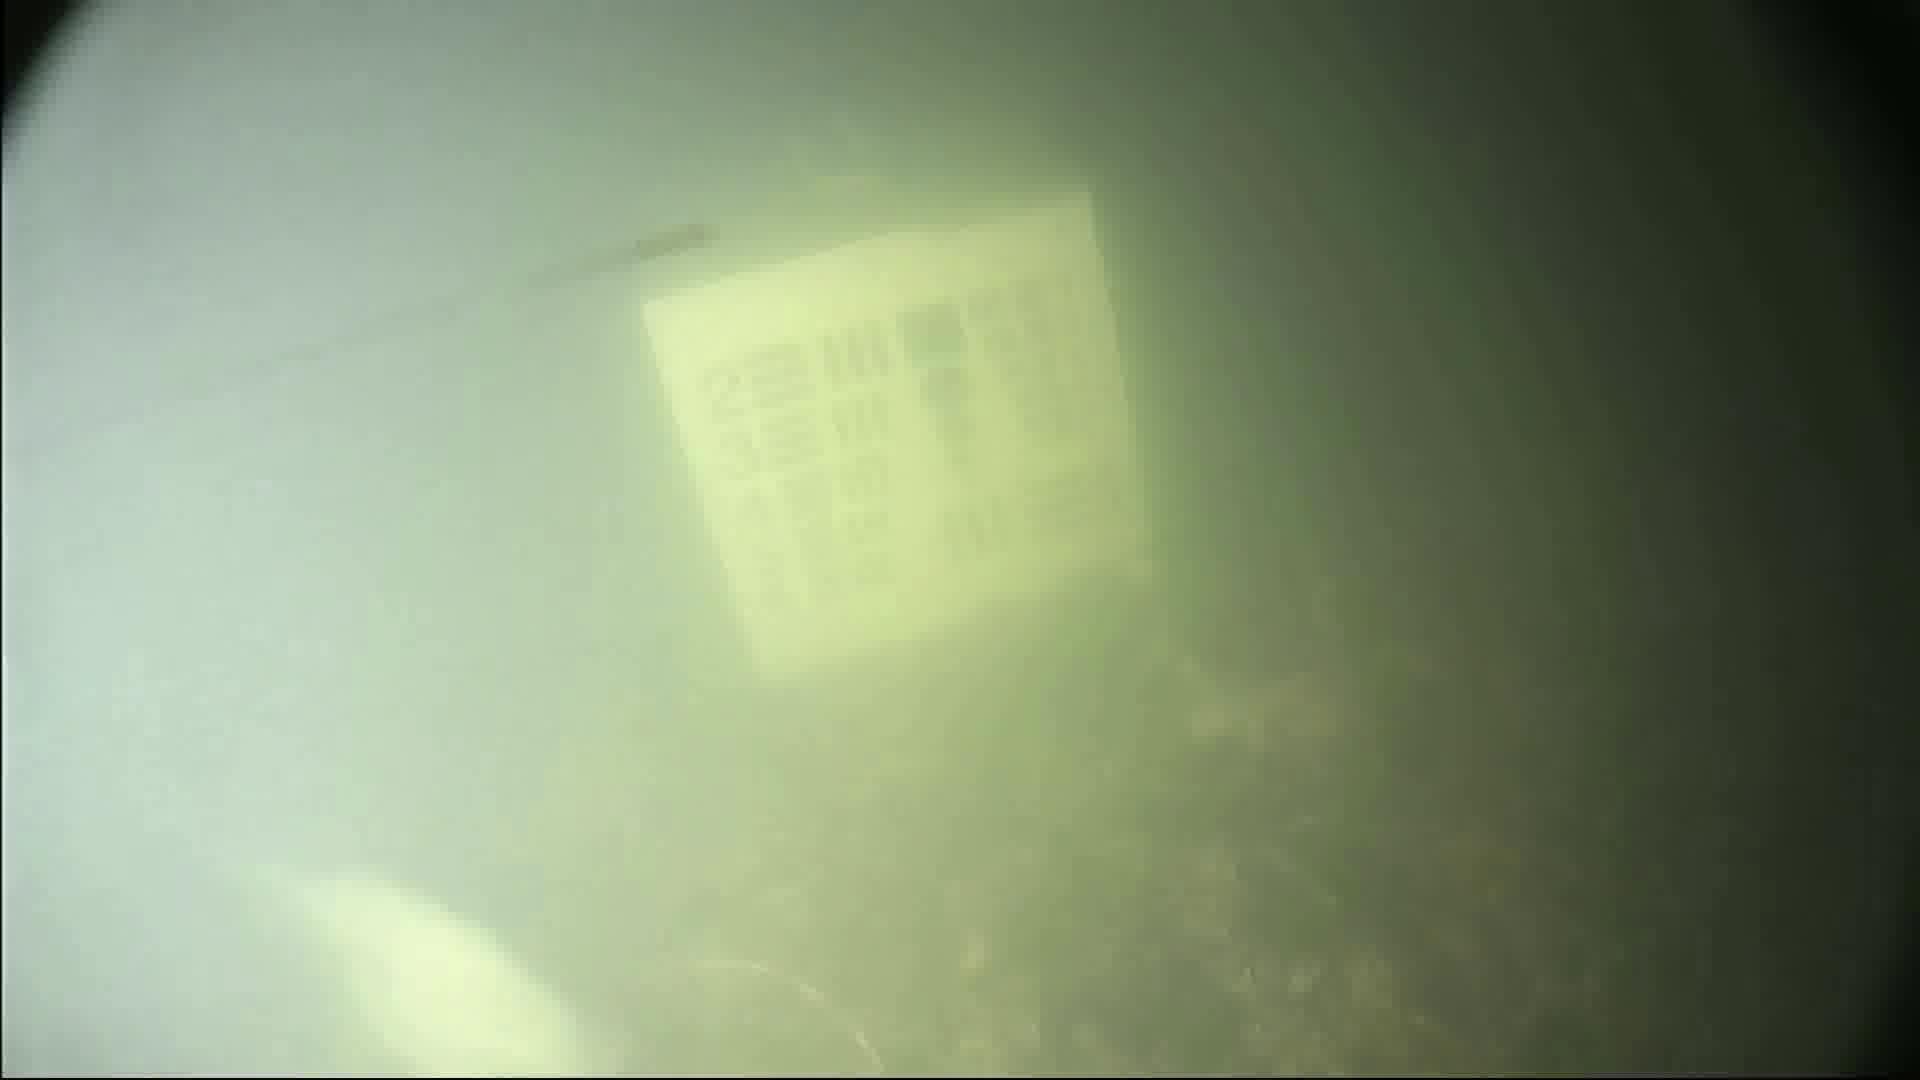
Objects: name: fish
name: crab